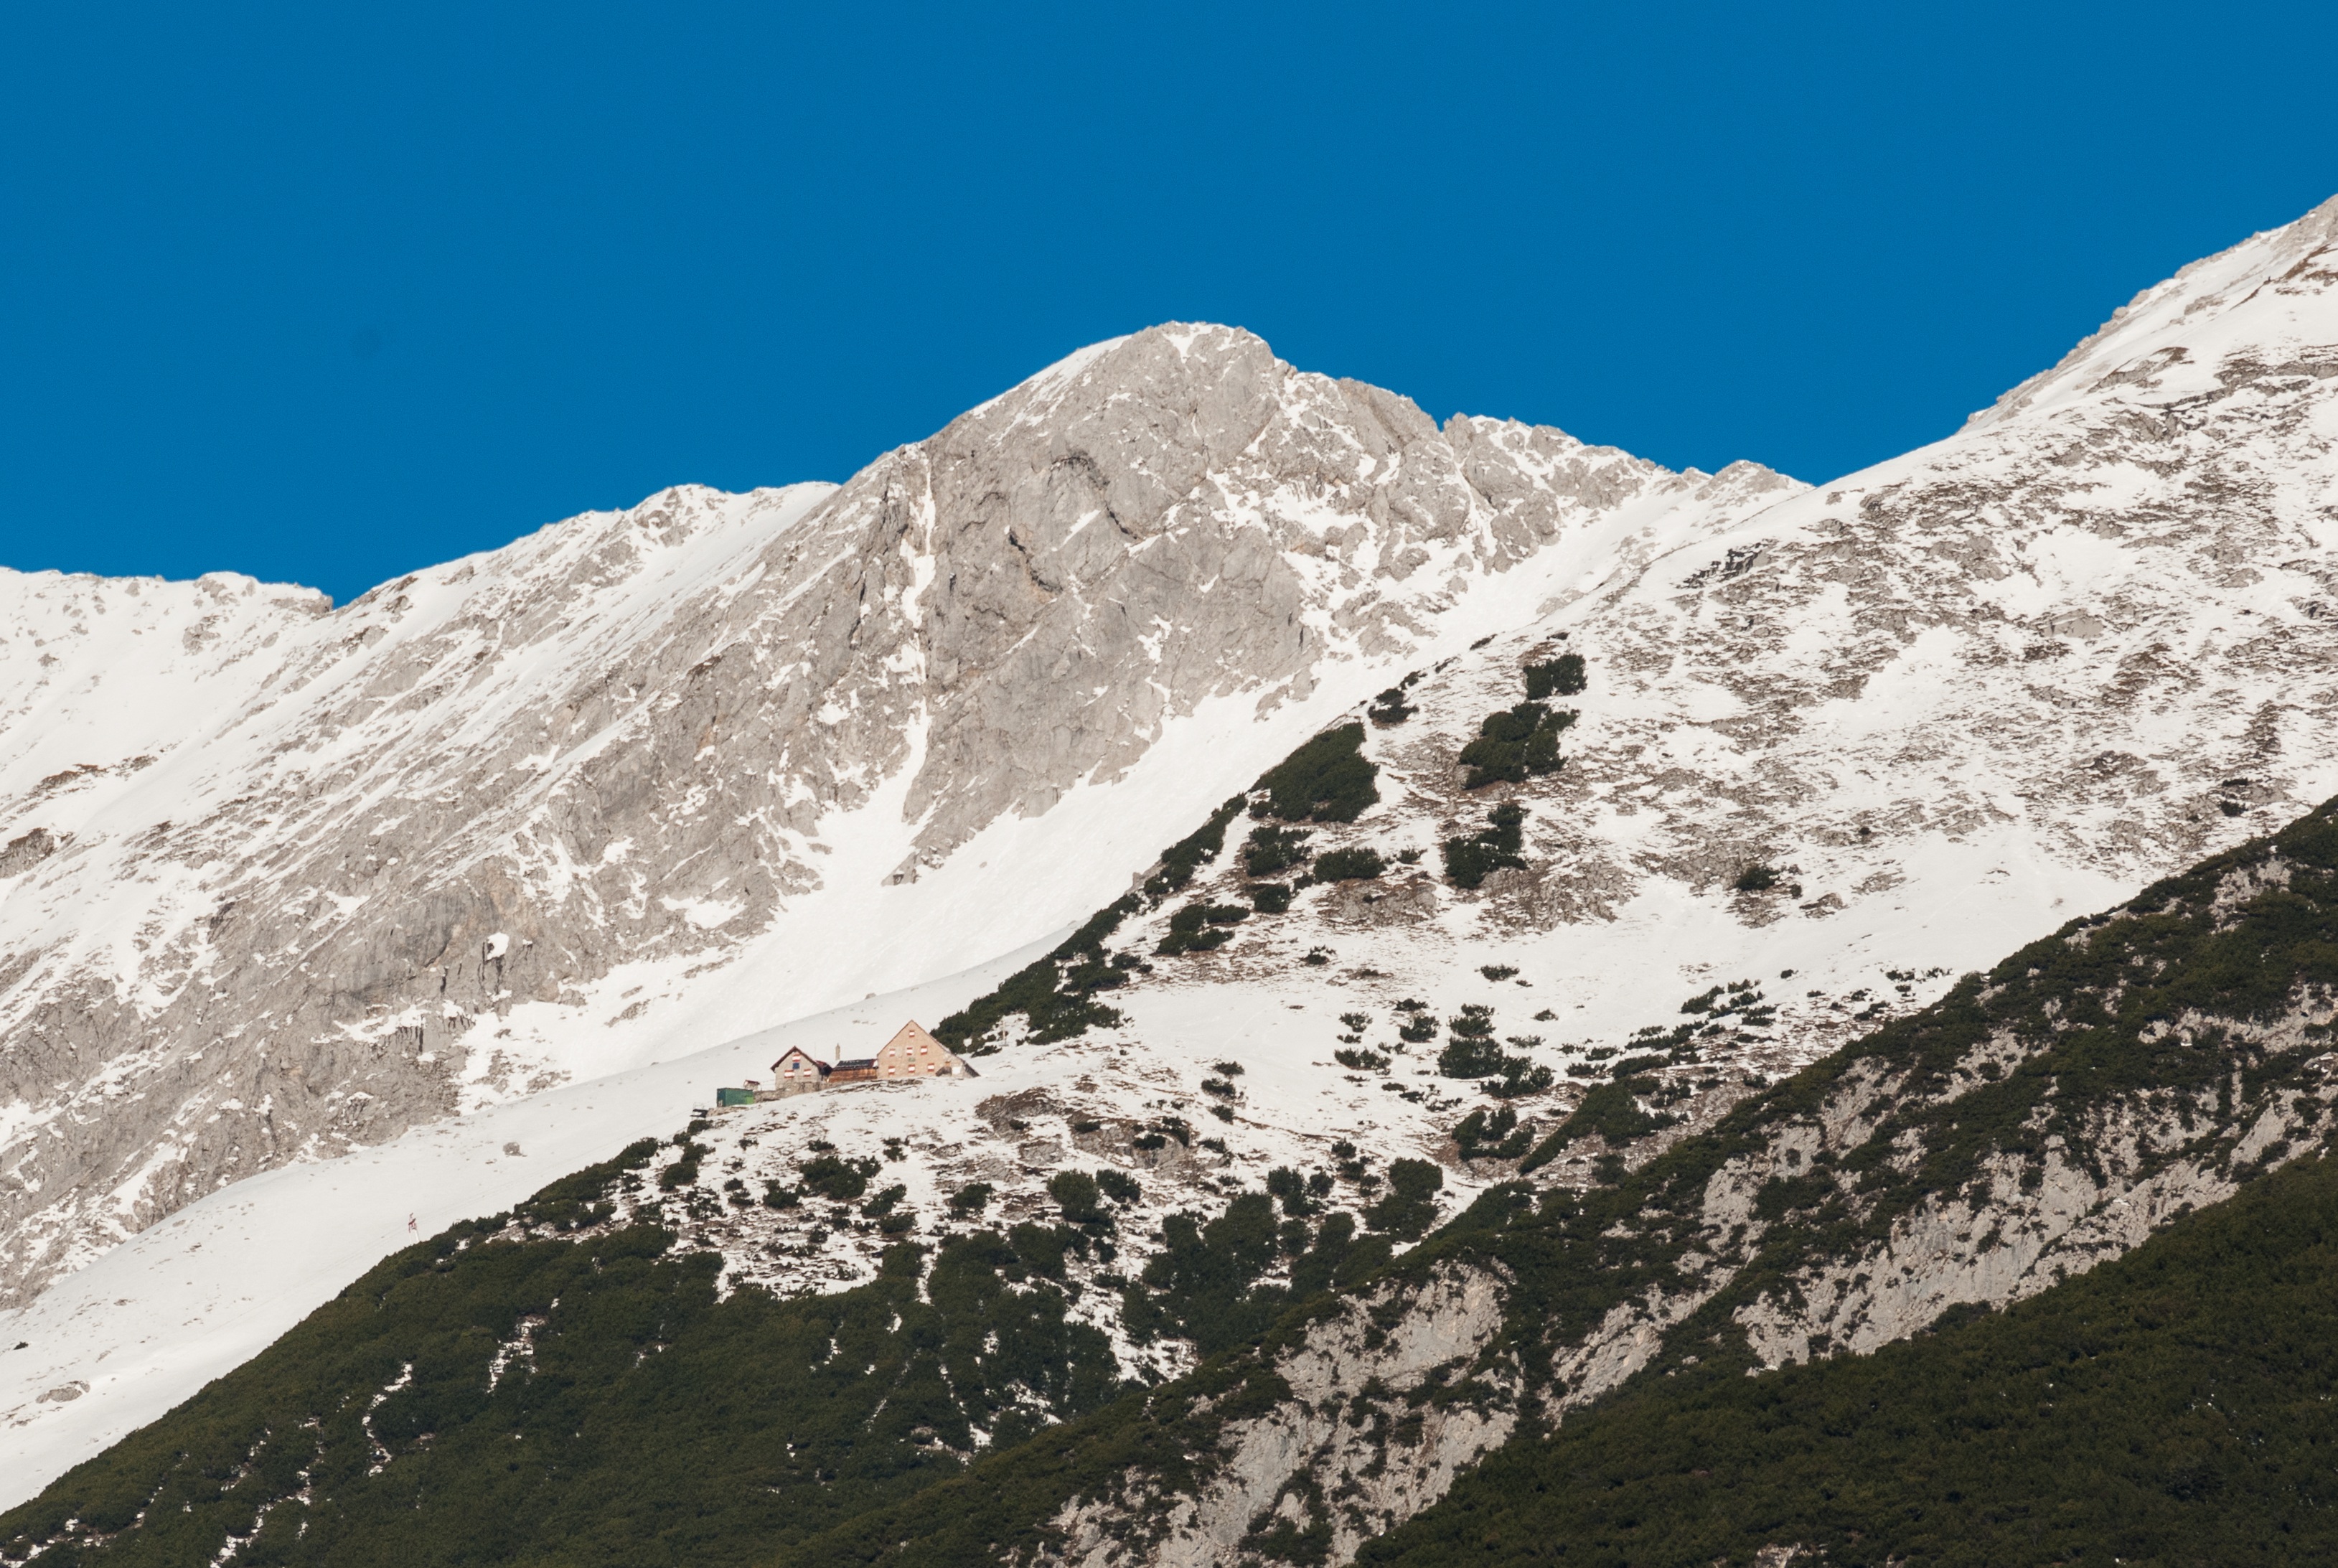
mountain, snow, house, mountain range, extreme sport, terrain, ridge, summit, mountaineering, shelter, mountains, alps, plateau, cirque, landform, alpine hut, mountain pass, geographical feature, mountainous landforms, geological phenomenon, bettelwurfh tte, signalkopf